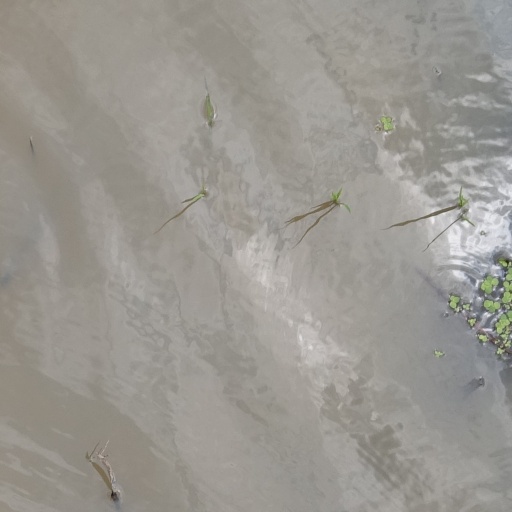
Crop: rice